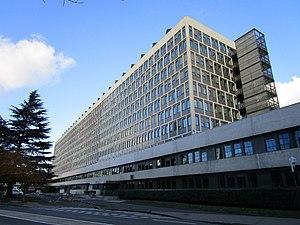
Les bâtiments du Conseil général d'Indre-et-Loire à Tours, qui accueillent aussi la caisse primaire d'assurance maladie, la CAF et les impôts.
Tours est une ville de l'Ouest de la France, sur les rives de la Loire et du Cher, dans le département d'Indre-et-Loire, dont elle est le chef-lieu. La commune est le chef-lieu de la métropole Tours Val de Loire et constitutive, avec son intercommunalité, de l’une des 22 métropoles françaises officielles.
La Fuye-Velpeau est un quartier de la ville française de Tours. Situé dans la partie centrale et sur l'extrémité est de la commune, il est frontalier avec la commune de Saint-Pierre-des-Corps. À l'ouest, il partage une large frontière avec le quartier populaire du Sanitas. Relativement ancien, il compte près de 9 000 habitants en 2012. C'est un quartier principalement résidentiel, surtout peuplé de classes moyennes.
La maison départementale des personnes handicapées, ou dans le cas du Rhône et de la métropole de Lyon la maison départementale et métropolitaine des personnes handicapées, est en France un groupement d’intérêt public présent dans chaque département français qui fonctionne comme un guichet unique chargé de l’accueil et de l’accompagnement des personnes handicapées et de leurs proches. La MDPH a également pour objectif de sensibiliser les personnes sur les problèmes liés au handicap.